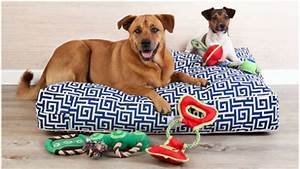
Label: dog